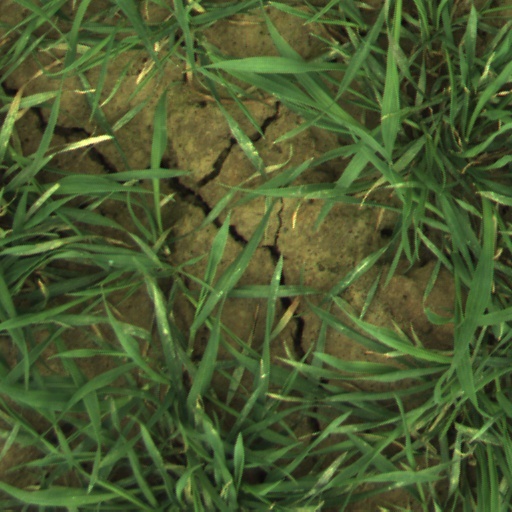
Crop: wheat